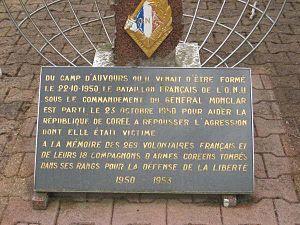
Insigne et plaque commémorative du bataillon de corée 1950-1953, bataillon Français de L'ONU, il est inscrit, du camp d'Auvours qu'il venait d'être formé le 22 otobre 1950, le bataillon français de l'ONU sous le commandement du général Montclar est parti le 23 octobre 1950 pour aider la république de Corée à repousser l'agression dont elle était victime. A la mémoire des 269 volontaires français et de leurs 18 compagnons d'armes coréens tombés dans ses rangs pour la défense de la liberté 1950-1953."
Le bataillon français de l'ONU fut un bataillon d'infanterie formé de militaires volontaires de l'armée française et de l'Union française issus de toutes les armes et des réserves qui intervint pendant la guerre de Corée. Il est de très loin la principale composante des forces françaises dans la guerre de Corée.
Le 156ᵉ régiment d'infanterie est un régiment d'infanterie de l'Armée de terre française créé sous le Premier Empire à partir de quatre cohortes du premier ban de la garde nationale.